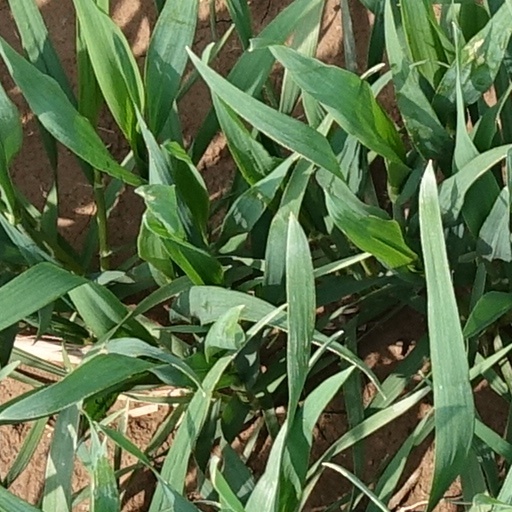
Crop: wheat